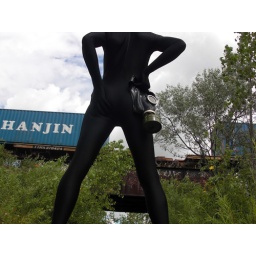
Black Zentai &amp;amp; gas mask out by the train bridge